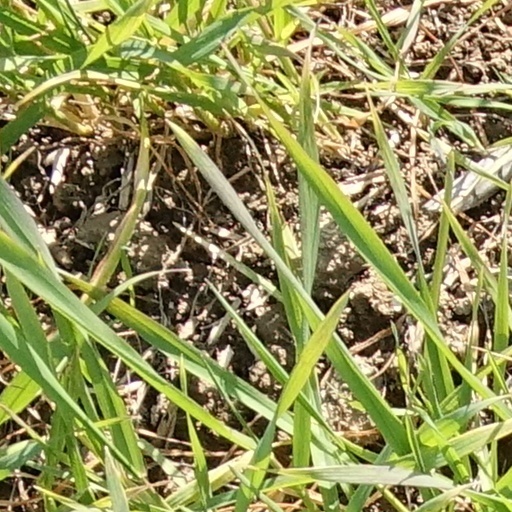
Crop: wheat